Rock of Vergisson

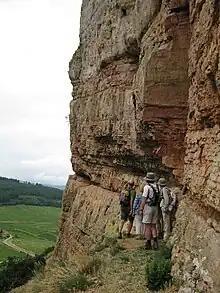
Trail climbing on the Rock of Vergisson

The limestone cliffs of the rocks are, along with the cliff at Remigny, one of the two most important sites for climbing in the departement, with at least 122 identified routes. Every year, the "Randonnée des deux Roches" (Walk of the Two Tocks) takes place, which runs from Solutré to Vergisson. In 1992, François Mitterrand decided to climb the Rock of Vergisson to escape from journalists.